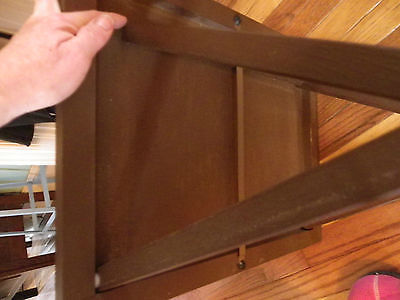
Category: table